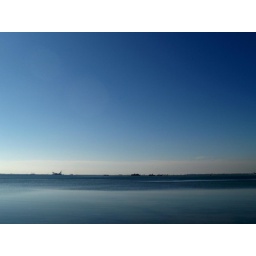
For once, the sky was so clear in the morning, the whole thing reminds me of a Mark Rothko painting.